Milan Fretin

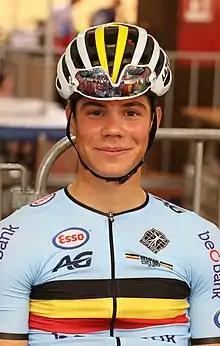
Fretin at the 2019 UCI Junior Track Cycling World Championships

Milan Fretin (born 19 March 2001) is a Belgian racing cyclist, who currently rides for UCI WorldTeam .